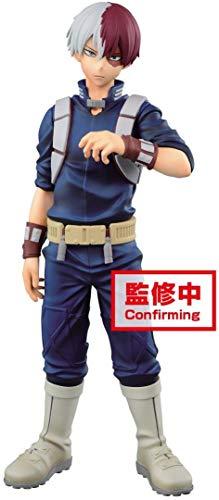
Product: Banpresto 39655 My Hero Academia Age of Heroes Shoto Todoroki Figure
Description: From the popular series My hero Academia.
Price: $34.99
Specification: ProductDimensions:2x2x2inches|ItemWeight:6.7ounces|ShippingWeight:6.7ounces(Viewshippingratesandpolicies)|ASIN:B07S5R8GKJ|Itemmodelnumber:39655|Manufacturerrecommendedage:13-15years